Apple Fifth Avenue

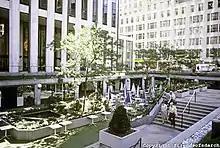
The General Motors Building plaza as originally built

The Apple Store sits around and beneath a public plaza, reconstructed during Apple's 2017–19 renovation. The plaza features 62 circular frosted skylights lying flush with the plaza's stone floors. It also includes 18 "sky lenses" which act as seats and public art. The lenses are ocular reflective steel shells with glass tops that provide a view down into the store. Nine sky lenses are placed on either side of the store entrance, each in three rows of three.